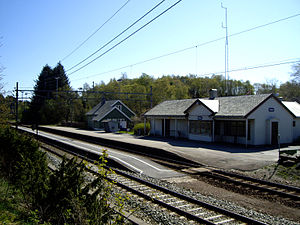
Hellvik Station
Hellvik Station er en jernbanestation på Jærbanen, en del af Sørlandsbanen, der ligger i bygden Hellvik i Eigersund kommune i Norge. Den består af to spor med to perroner, en tidligere stationsbygning af træ og en lille parkeringsplads. Perronernes højde er tilpasset lokaltogene NSB type 72.